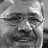
Emotion: happy